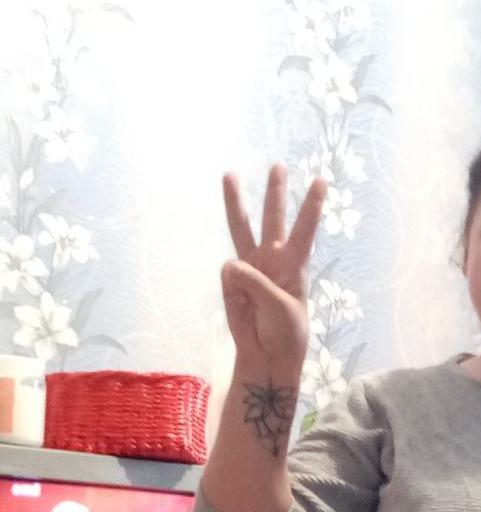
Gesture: three